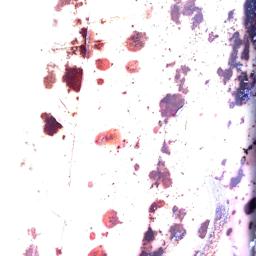
Label: PSEUDOSTEM WEEVIL